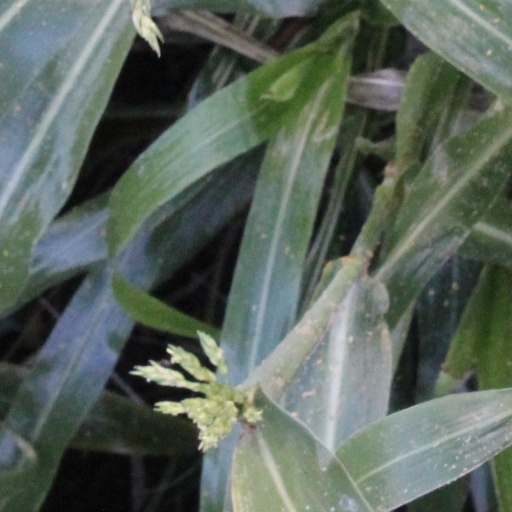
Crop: sorghum